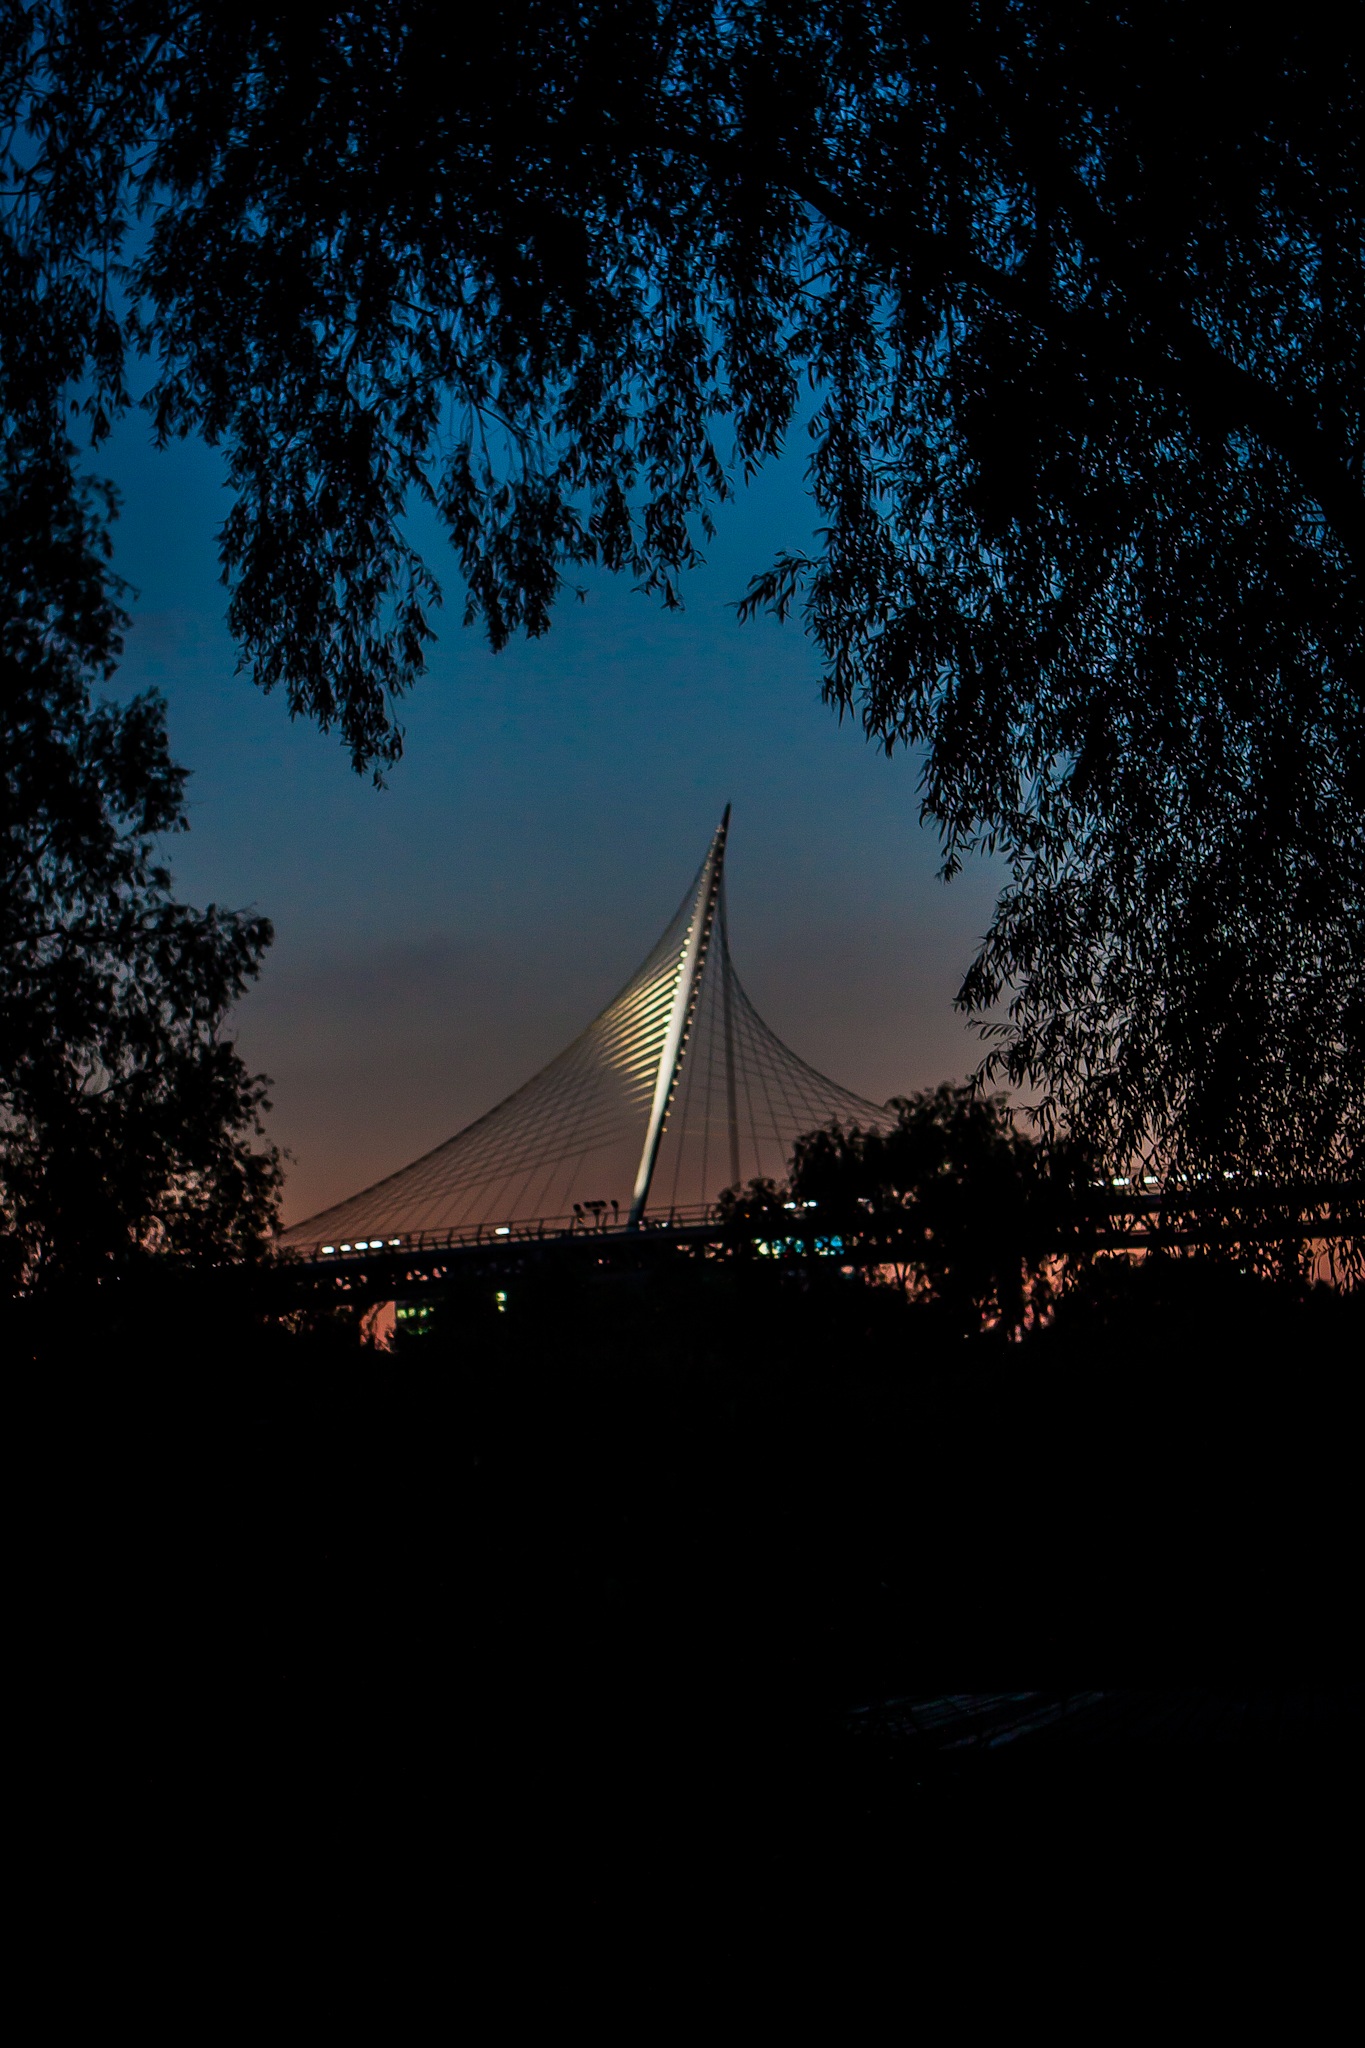
tree, light, architecture, sky, sunset, bridge, skyline, night, sunlight, morning, dawn, city, urban, travel, dusk, web, evening, space, darkness, gap, lighting, leaves, border, atmosphere of earth